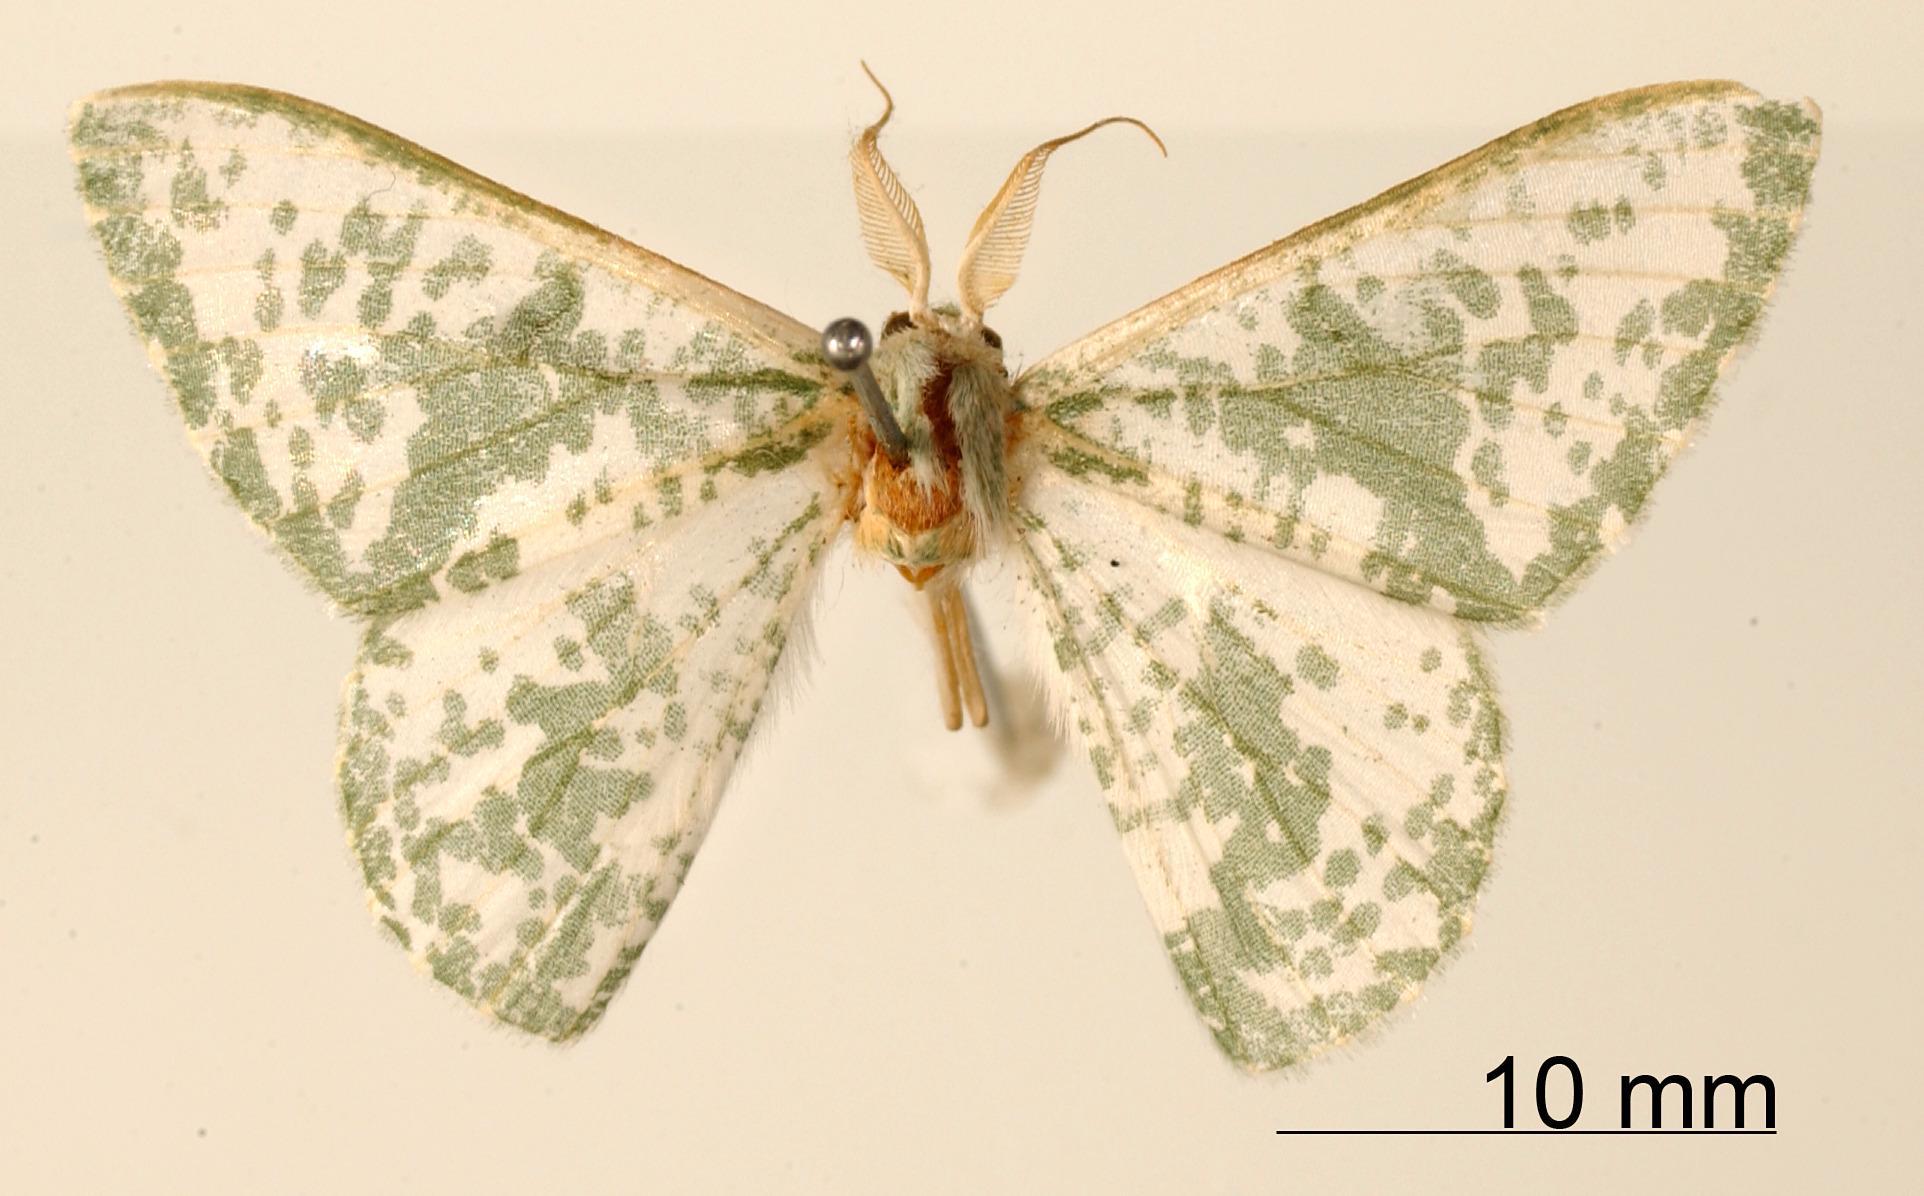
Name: Racheolopha sporadata
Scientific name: Racheolopha sporadata Warren, 1906
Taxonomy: Animalia, Arthropoda, Insecta, Lepidoptera, Geometridae, Geometrinae
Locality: St. Jean, Maroni, St. Laurant du Maroni, French Guiana
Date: Mar 1904